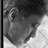
Emotion: sad